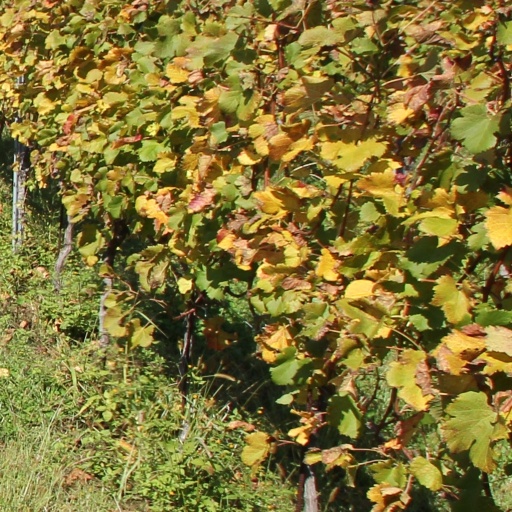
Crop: grape